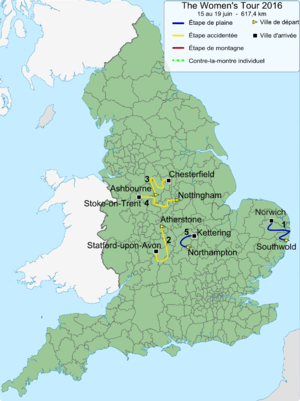
La 3ᵉ édition de The Women's Tour a lieu du 15 juin 2016 au 19 juin 2016. Il s'agit de la dixième épreuve de l'UCI World Tour féminin 2016.